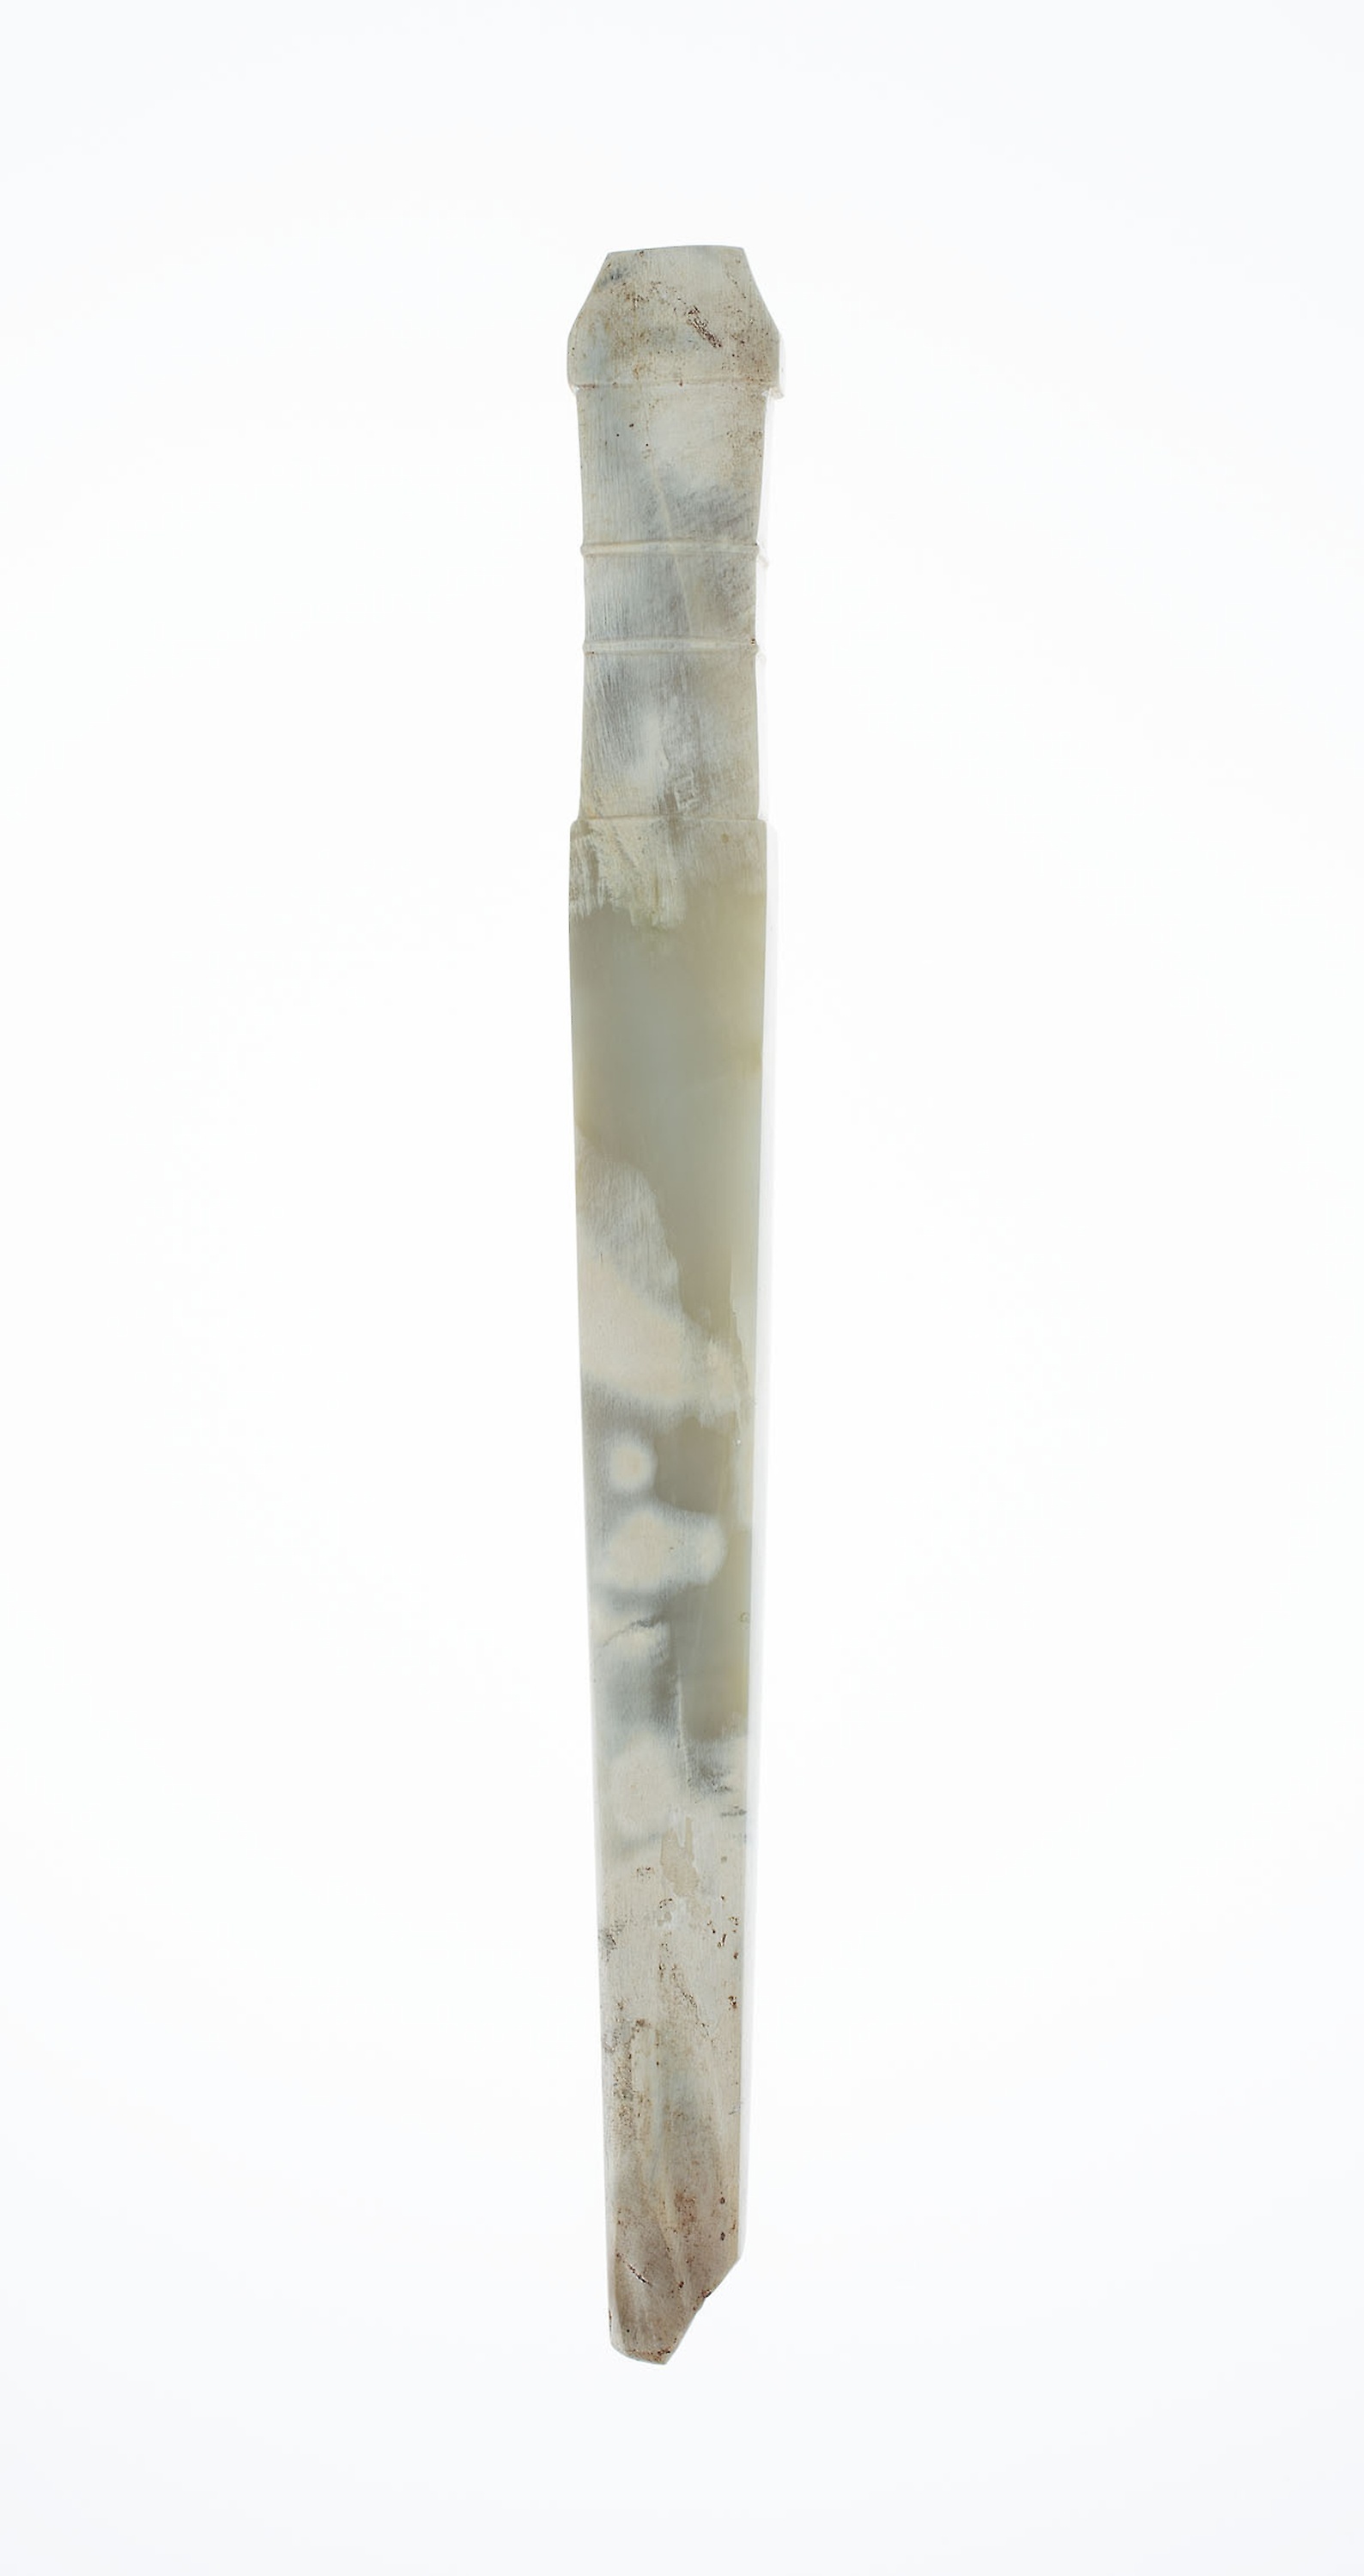
Chicago Museum, Asian Art, Gallery 131, Handle Shaped Jade